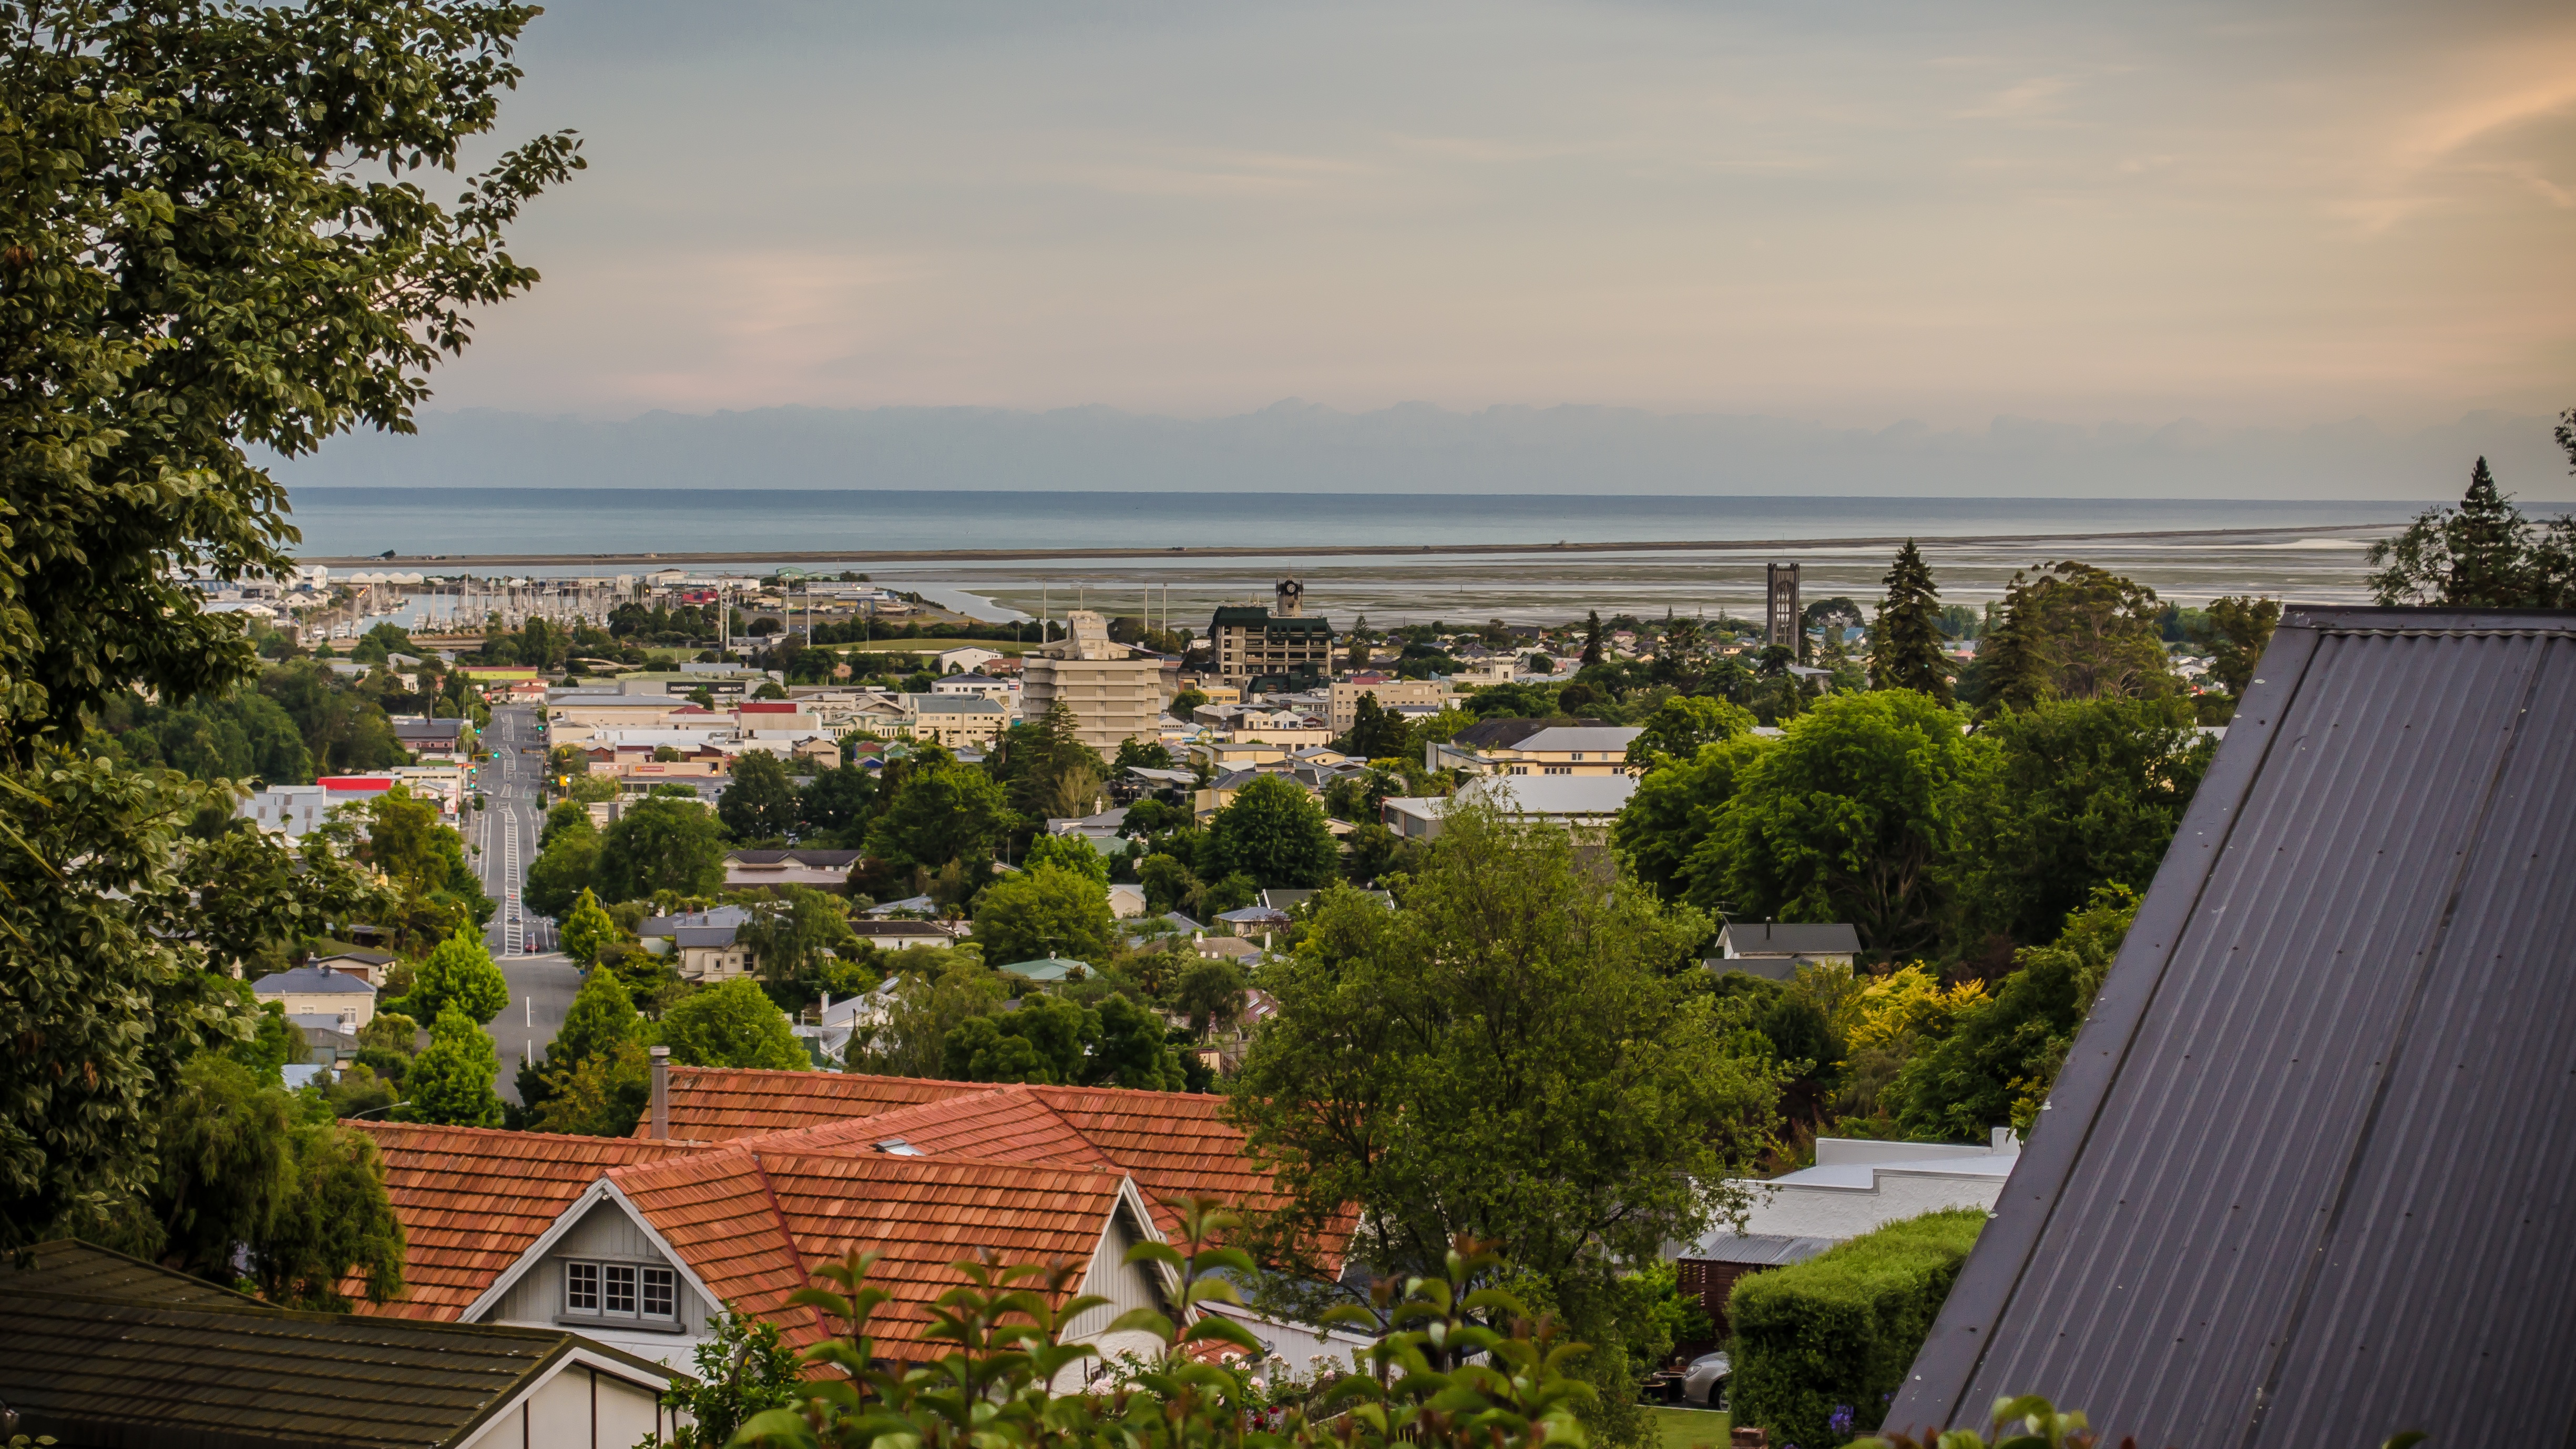
landscape, nature, ocean, architecture, sky, view, city, urban, downtown, vacation, travel, property, ocean view, clouds, resort, estate, cities, condominium, neighbourhood, real estate, point of view, residential area